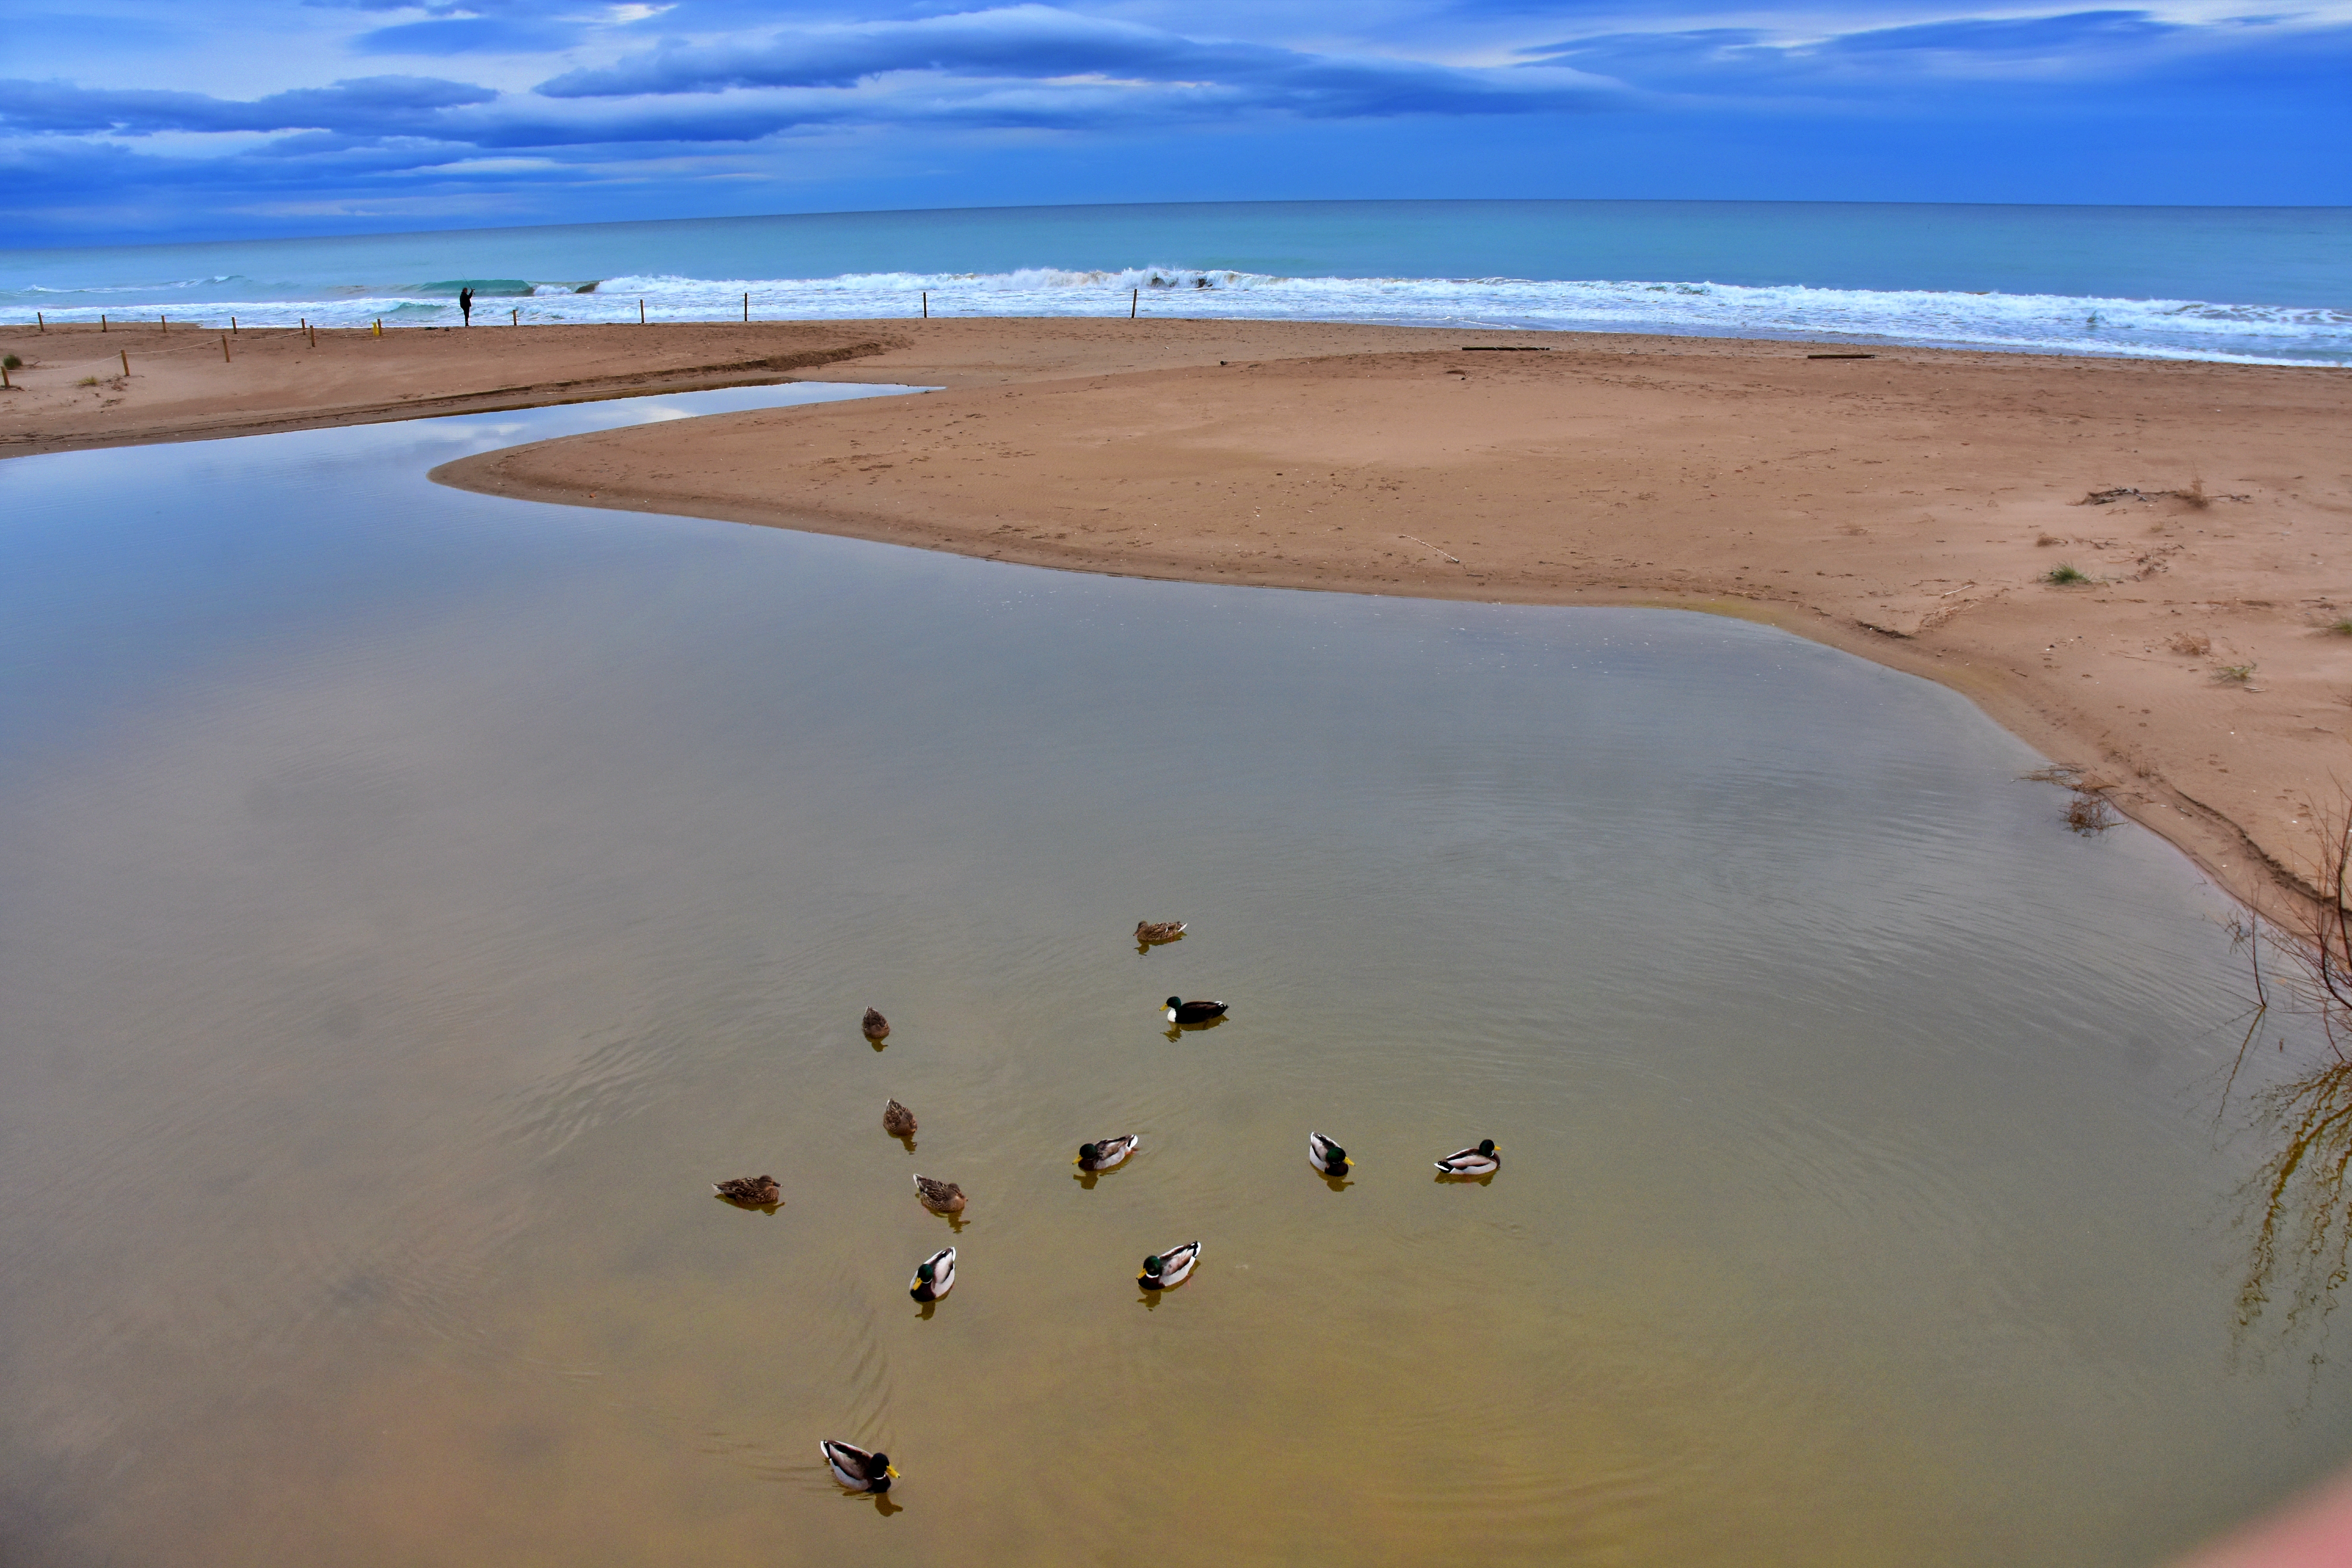
nature, water, ducks, animals, sea, environment, scenery, sky, water resources, cloud, ecoregion, azure, natural landscape, beach, coastal and oceanic landforms, bank, lake, horizon, terrain, landscape, waterway, sand, calm, shore, headland, leisure, wind wave, wood, reservoir, coast, geology, reflection, art, ocean, channel, bay, cape, rock, tropics, wetland, shoal, wave, tourism, inlet, vacation, singing sand, soil, caribbean, promontory, evening, tide, cove, aeolian landform, seabird, lagoon, peninsula